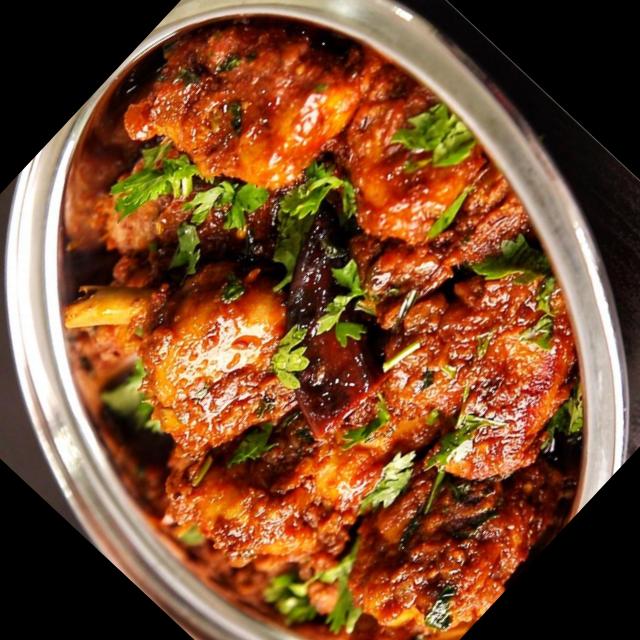
Dish: chicken_curry